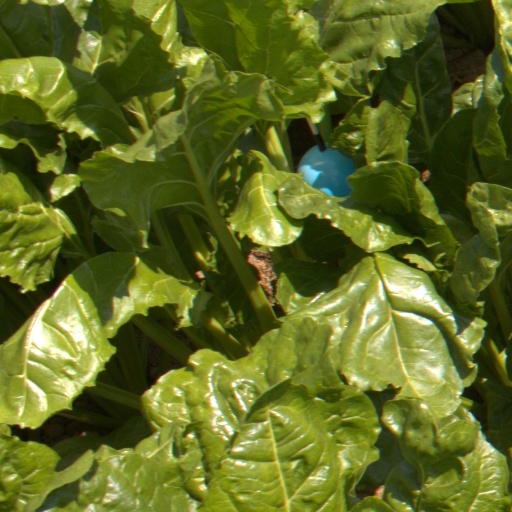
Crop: sugar beet